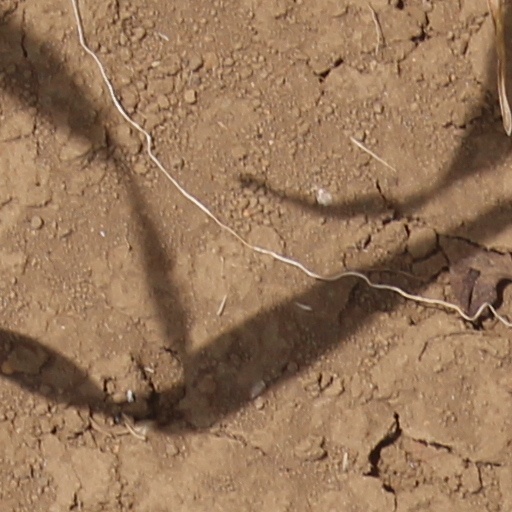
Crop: wheat